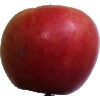
Label: apple_crimson_snow